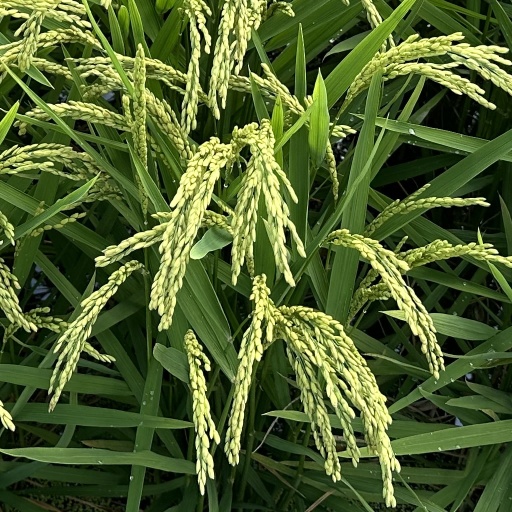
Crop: rice